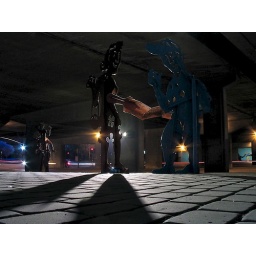
powell street under highway 80 - emeryville, california